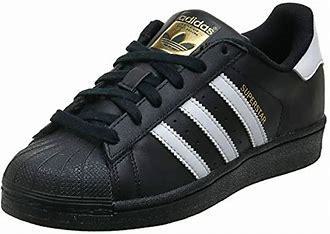
Brand: Adidas
Model: Superstar